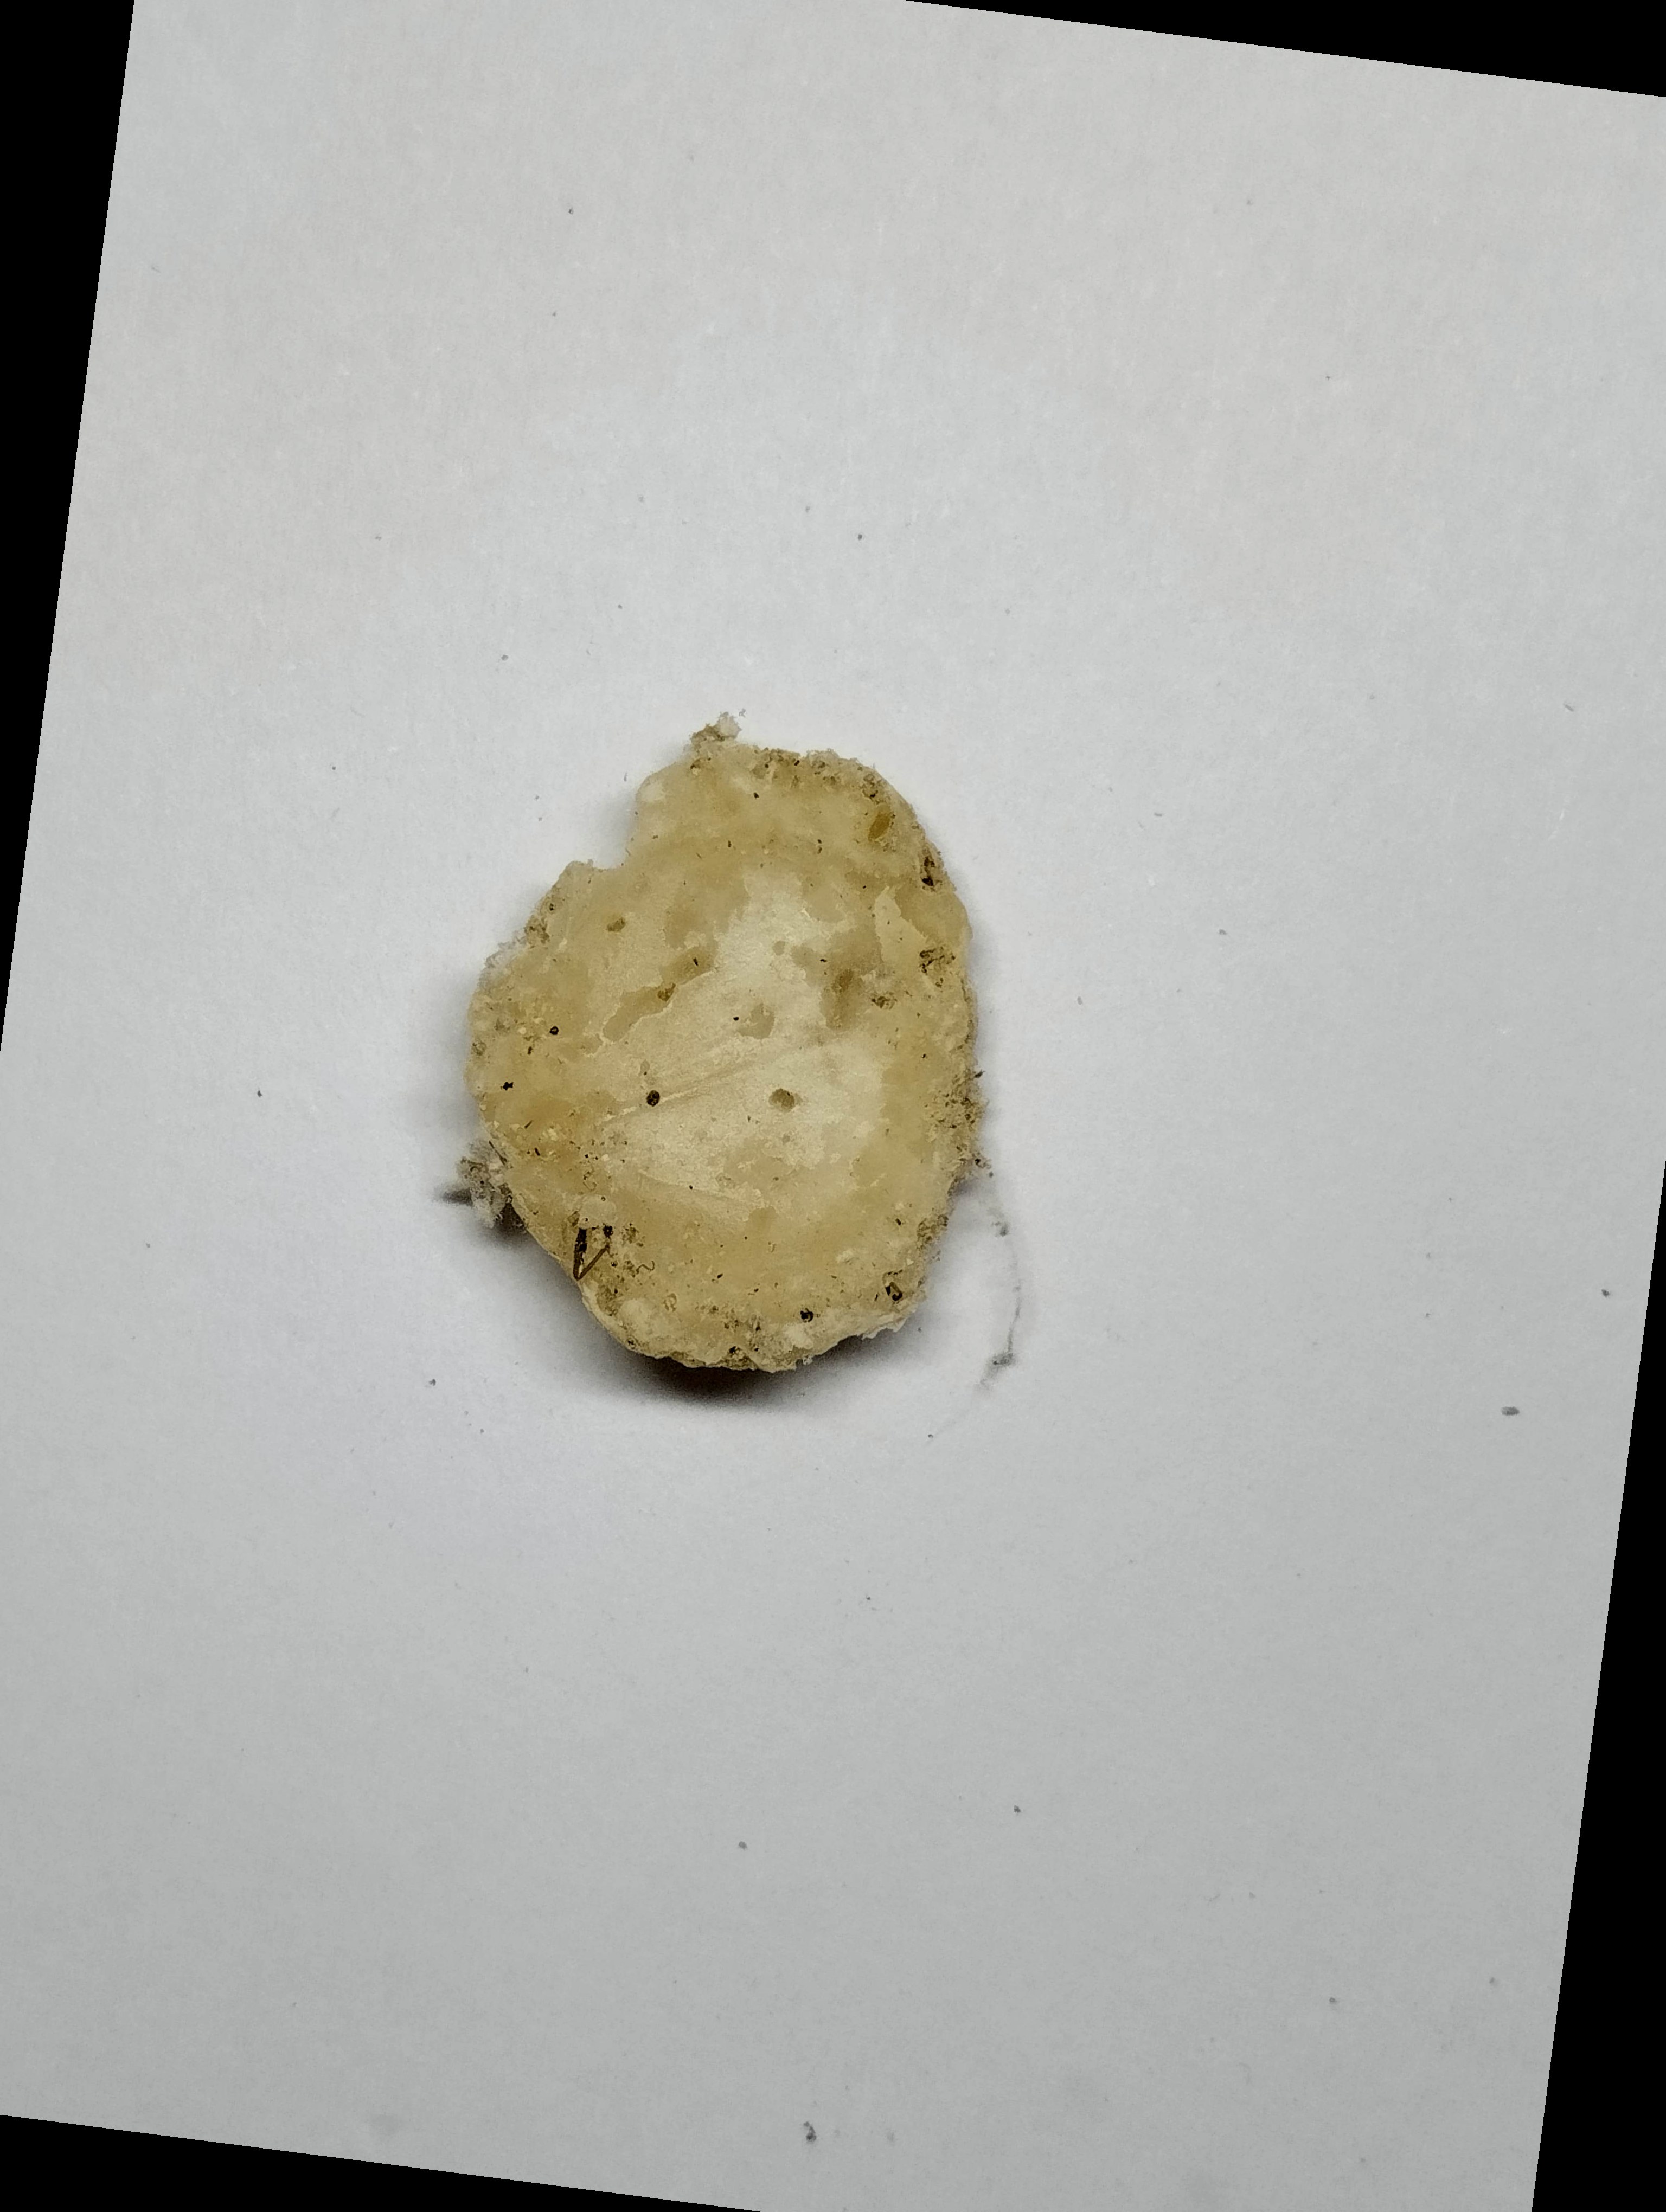
Label: rusak (damaged seed)